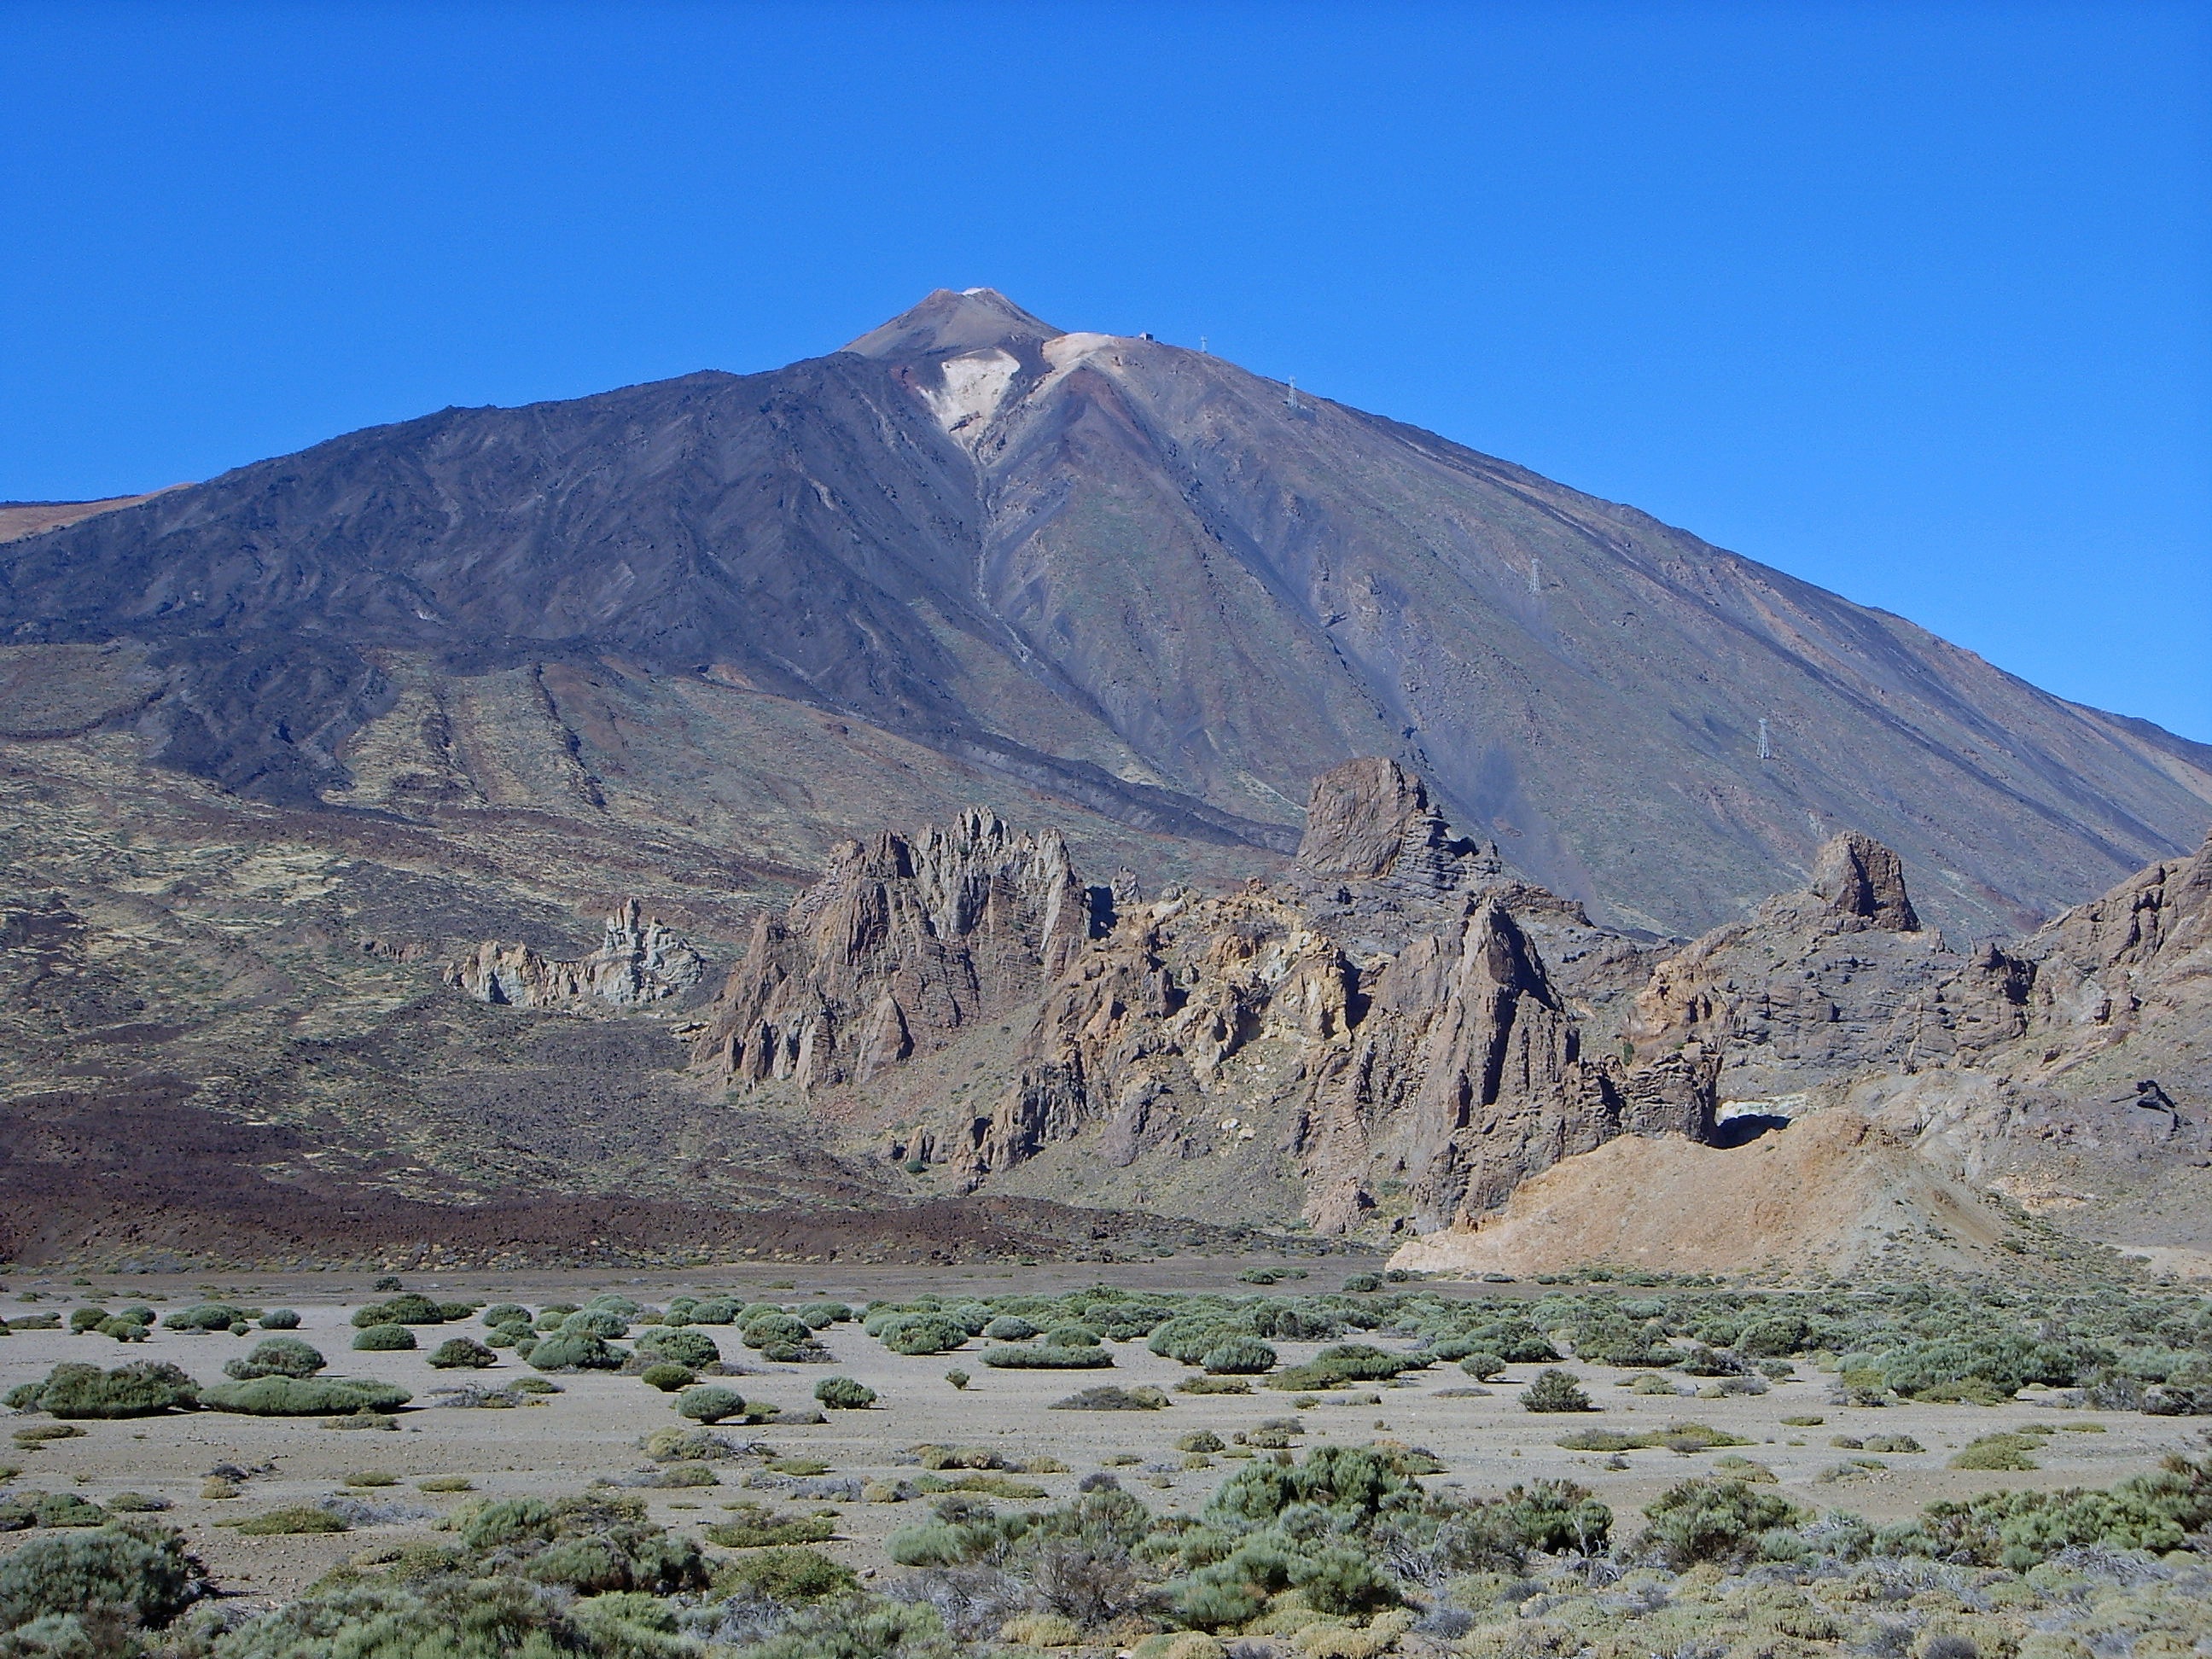
landscape, wilderness, mountain, adventure, valley, mountain range, national park, ridge, spain, geology, badlands, plateau, tenerife, fell, ecosystem, wadi, canary islands, teide, landform, teide national park, pico de teide, natural environment, geographical feature, mountainous landforms